Fixed allele

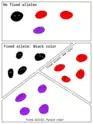
For this hypothetical species, the population in the topmost frame exhibits no fixed allele for "color". In contrast, the populations depicted in the latter frames exhibit fixed alleles for "color" black, red and purple respectively.

A population of a hypothetical species can be conceived to exemplify the concept of fixed alleles. If an allele is fixed in the population, then all organisms can have only that allele for the gene in question. Suppose that genotype corresponds directly to the phenotype of body color, then all organisms of the population would exhibit the same body color.